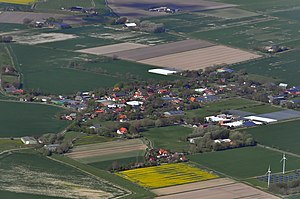
Schülp (Dithmarschen)
Luftfoto af Schülp
Schülp er en kommune i det nordlige Tyskland, beliggende i Amt Büsum-Wesselburen under Kreis Dithmarschen. Kreis Dithmarschen ligger i den sydvestlige del af delstaten Slesvig-Holsten.